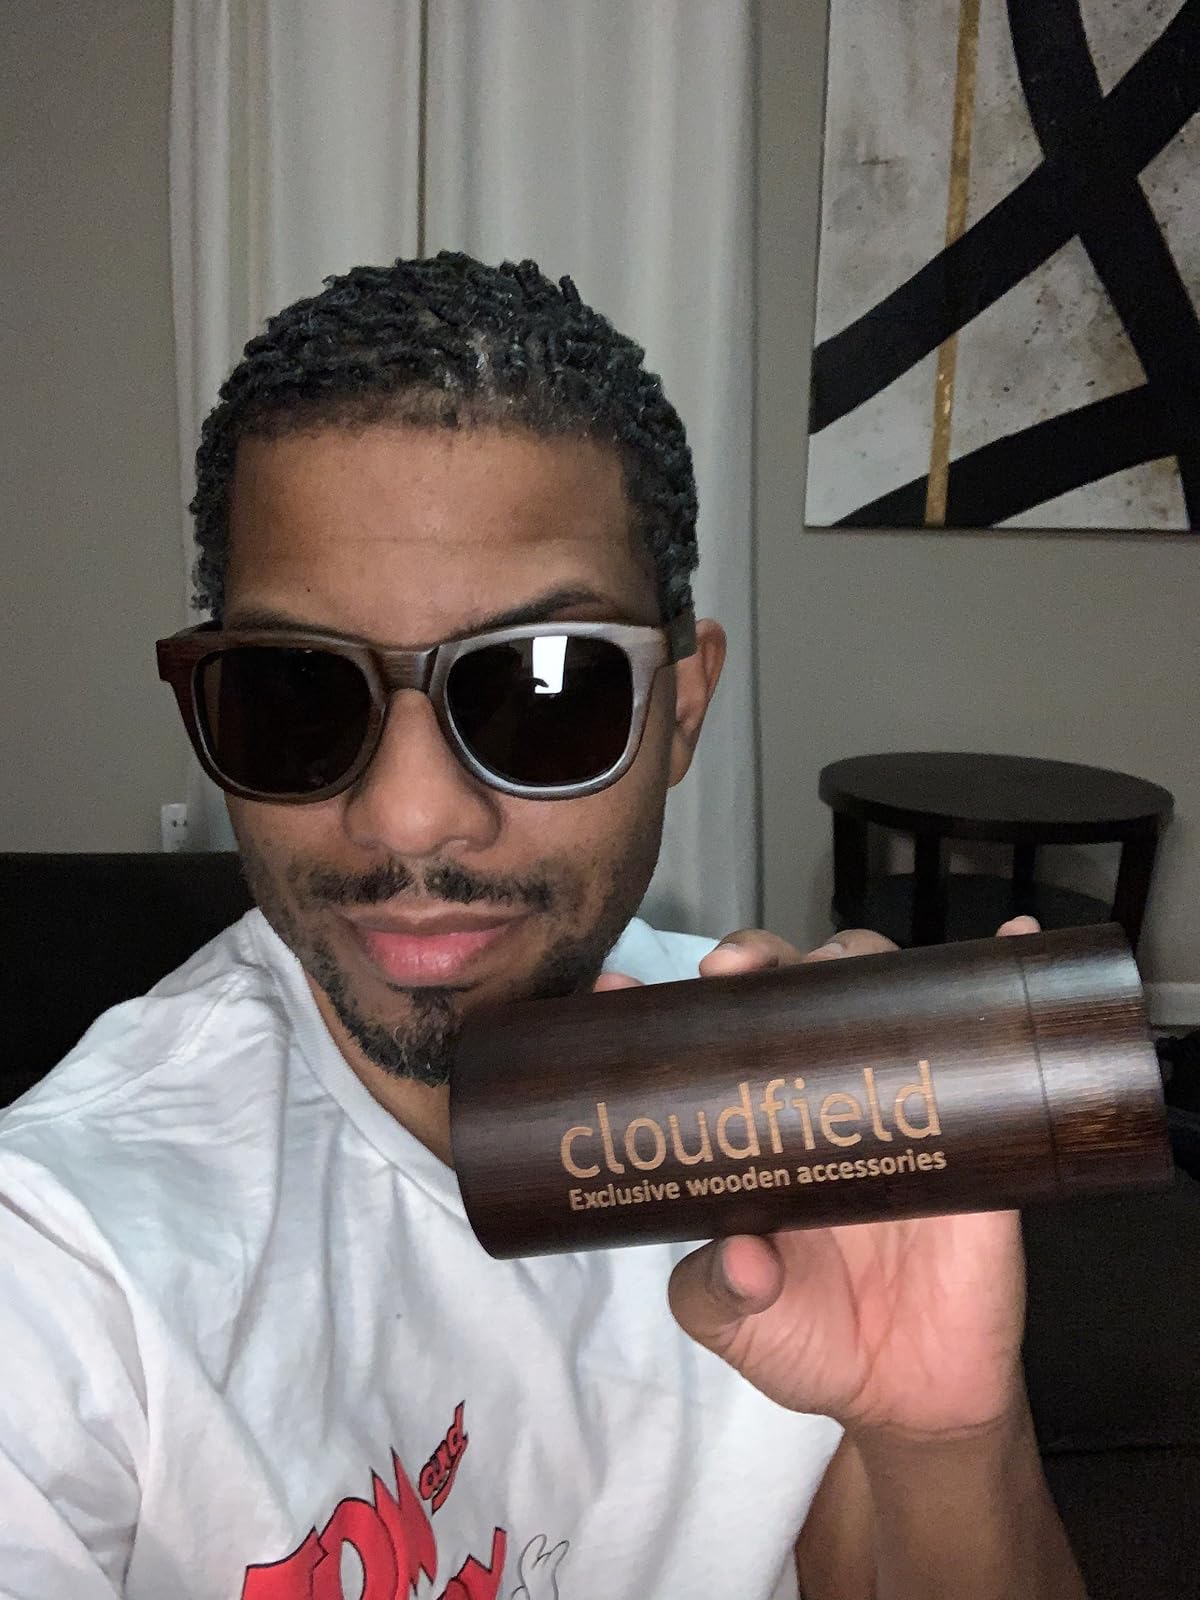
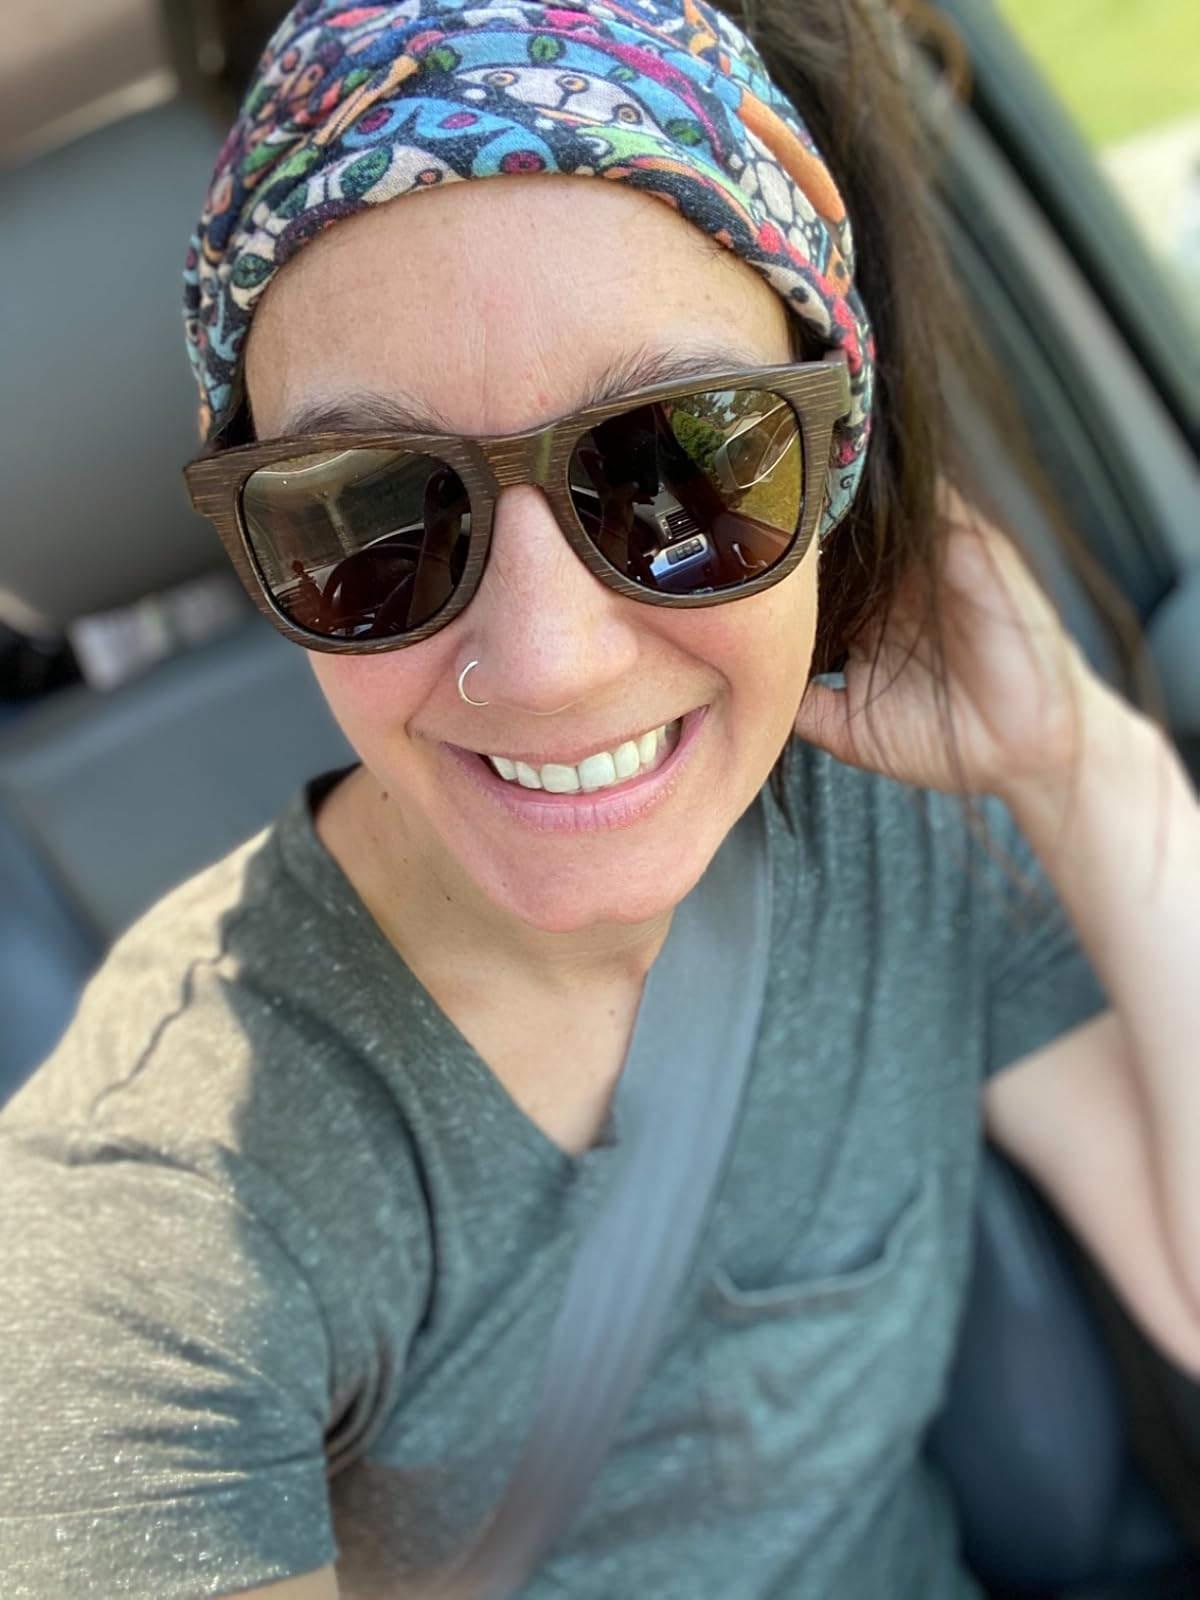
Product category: accessories_sunglasses
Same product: yes